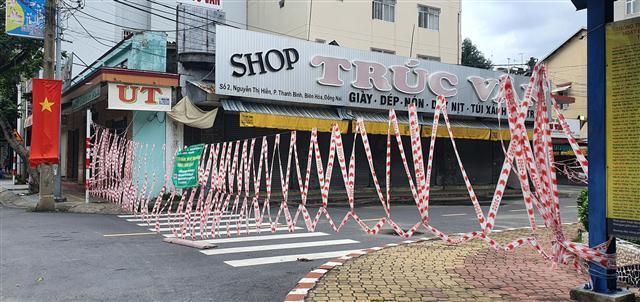
ở trên đường có sự xuất hiện của nhiều sợi dây ngăn cách